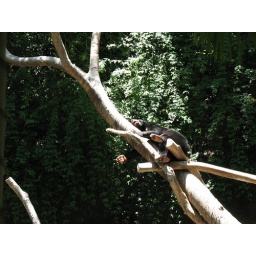
San Diego Zoo, bear sleeping in tree. May 18, 2008.